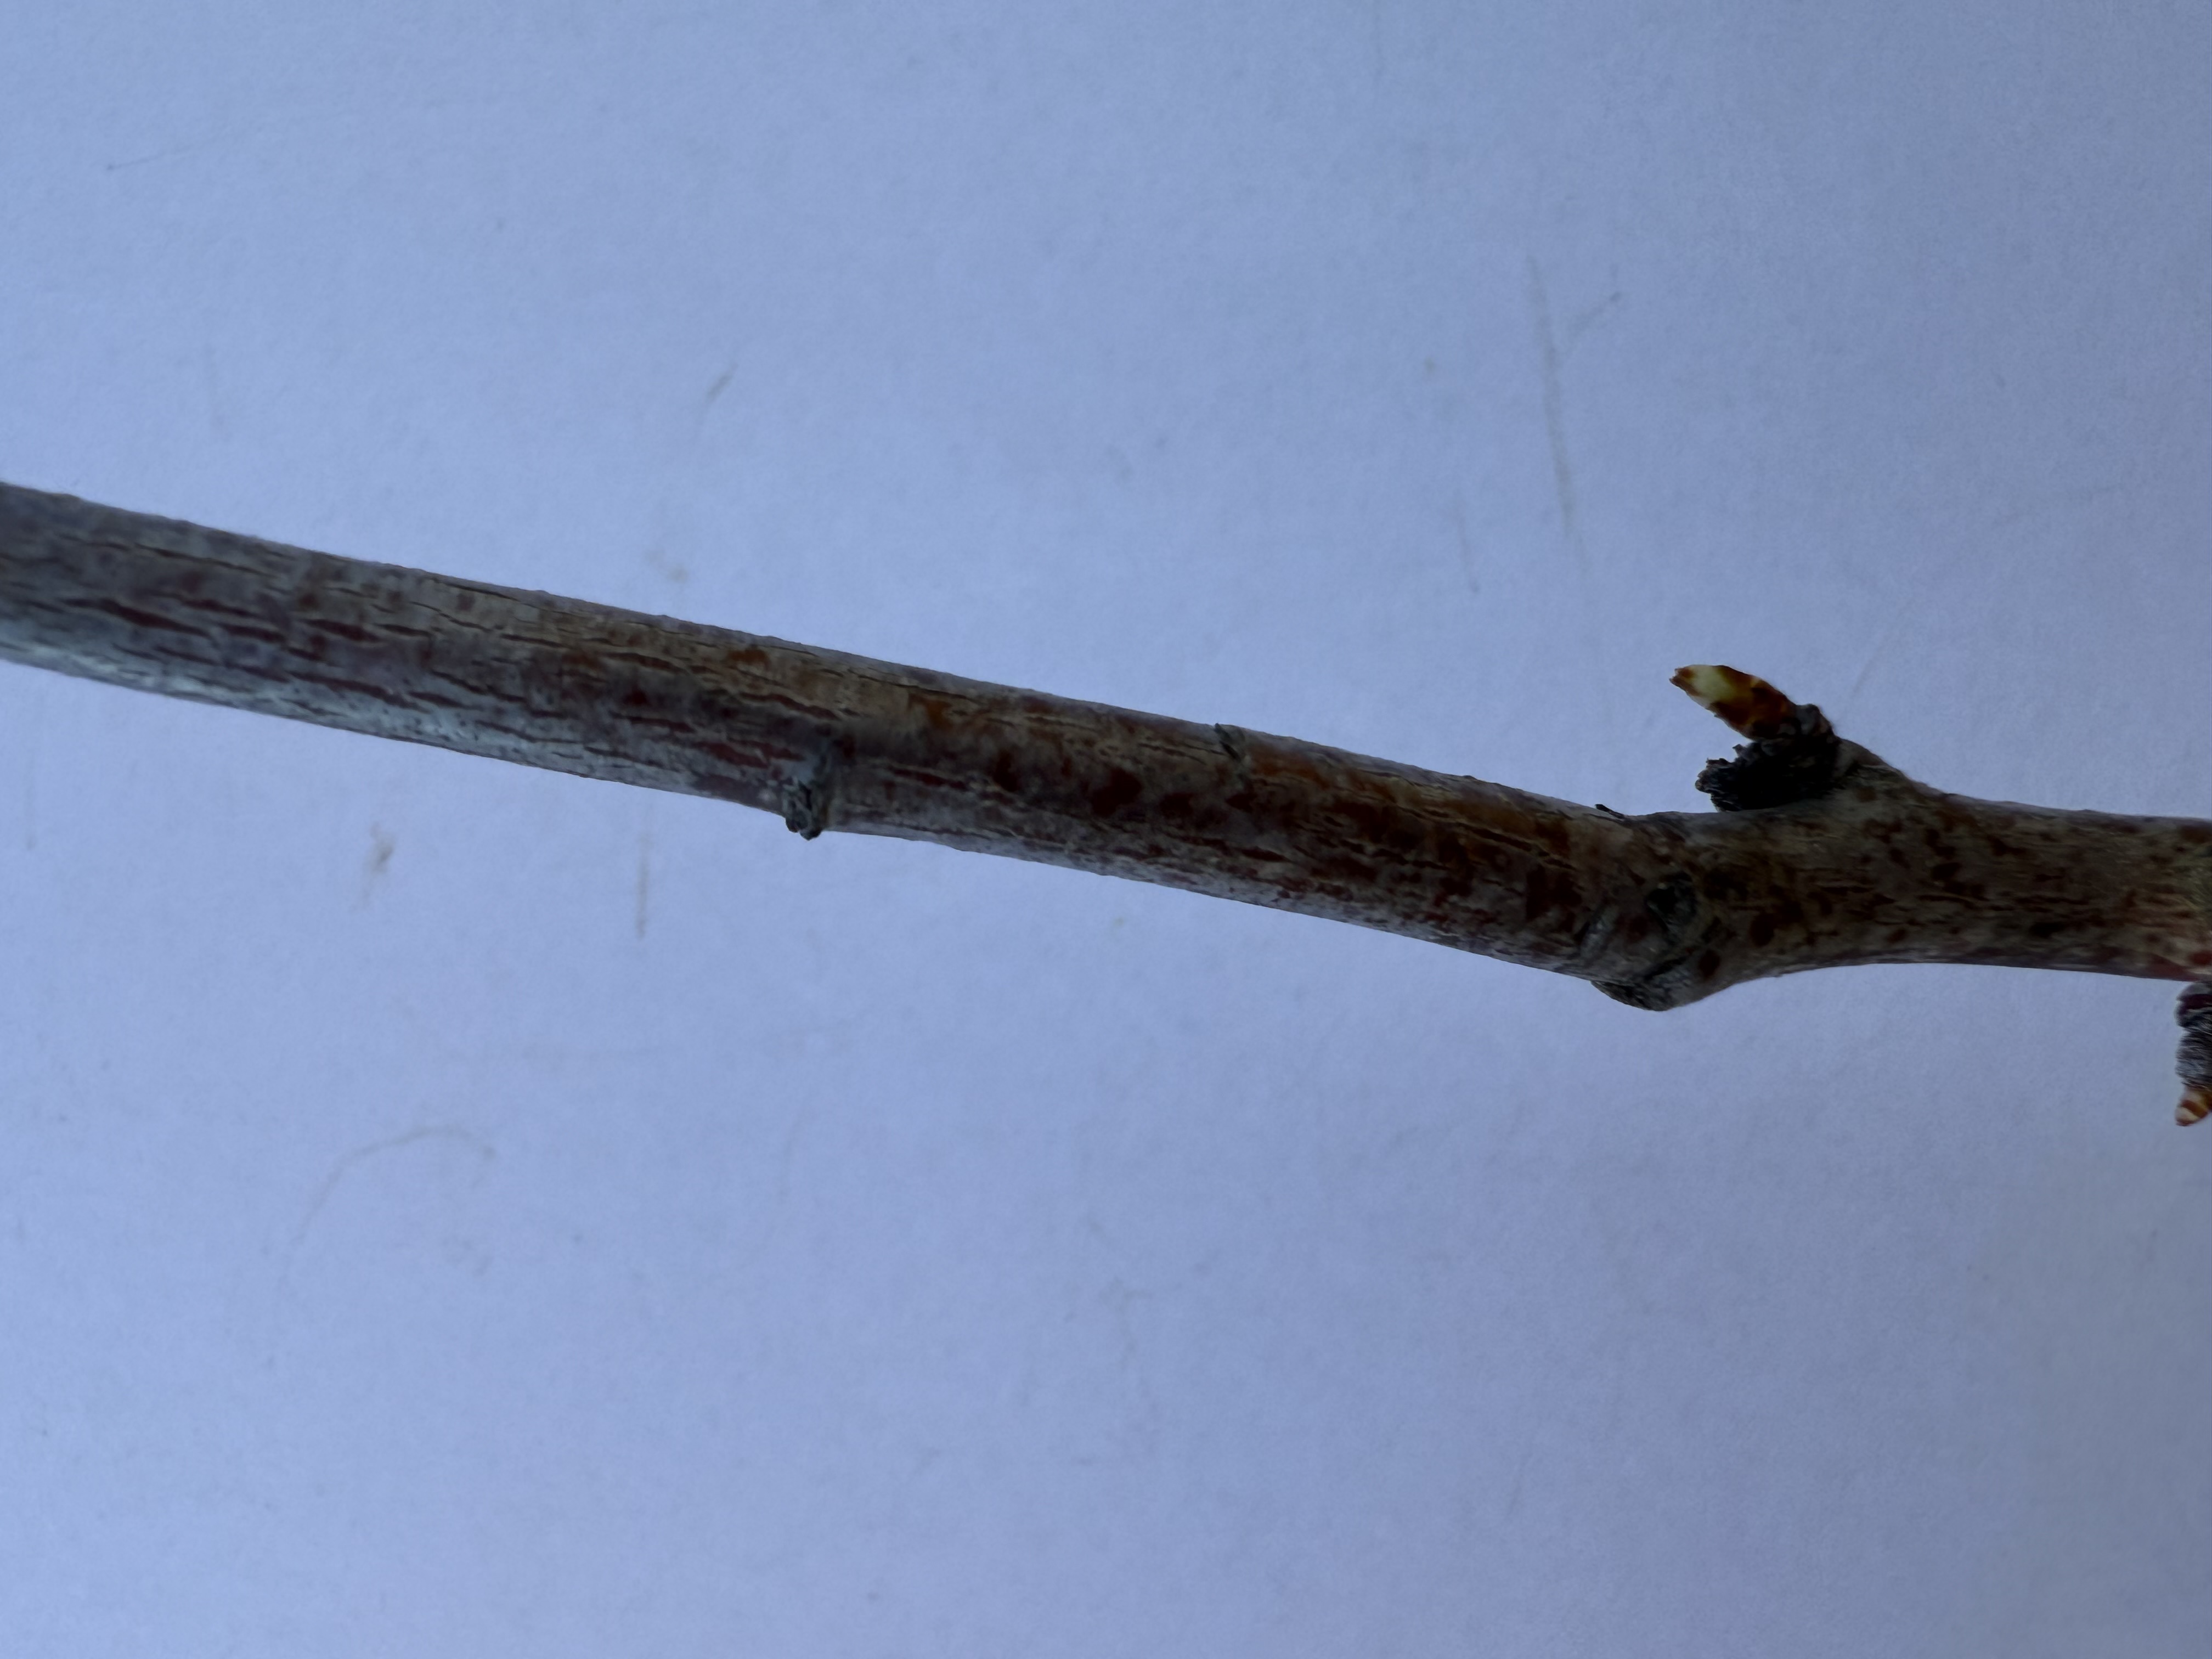
Variety: Show Time Plum